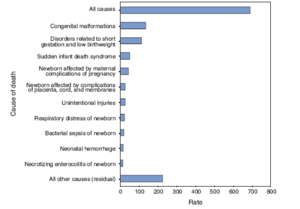
Une entérocolite nécrosante rassemble ulcérations et nécroses étendues de l'iléon et du côlon chez un nouveau-né, le plus souvent prématuré et de petit poids à la naissance.